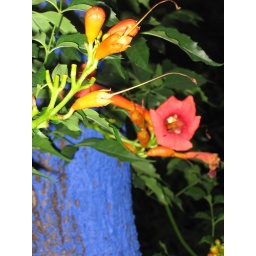
I thought the blue tree was beautiful, and made so even more by the pink/orange flowers growing off of it.